Culture of London

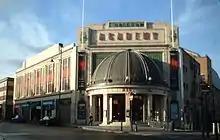
Brixton Academy

Apart from the pubs and clubs, there are many music venues. Among the best known are Shepherd's Bush Empire, Brixton Academy, Hammersmith Apollo, Wembley Arena, the Marquee Club, The UCL Bloomsbury, the Royal Albert Hall and the London Astoria, which has now closed. Between 2007 and 2015, London lost 35% of its grassroots music venues, threatening the city's role as an incubator of new musical talent. London is home to many clubs such as the Ministry of Sound.